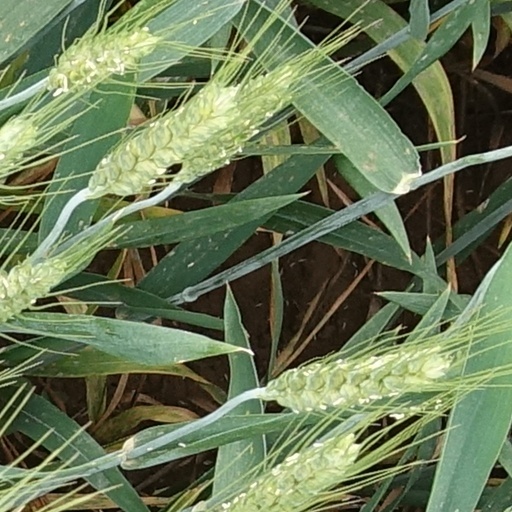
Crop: wheat